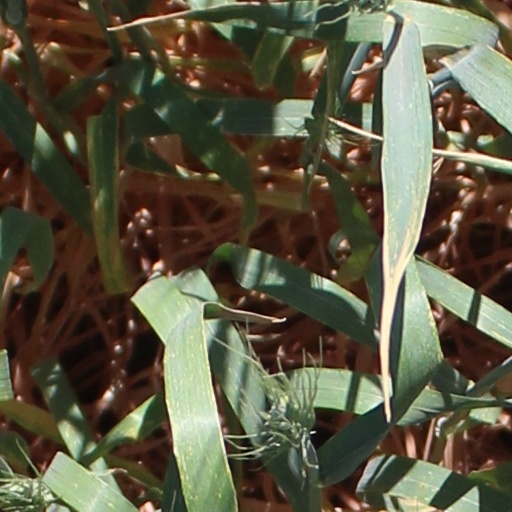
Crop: wheat